2010 Football League Championship play-off final

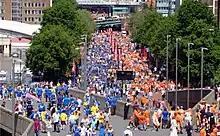
Cardiff City fans (blue) and Blackpool fans (tangerine) make their way to the stadium along Wembley Way

Ian Holloway had been appointed manager of Blackpool at the end of the 2008–09 season on a one-year contract, following a year without a role in football. During the summer transfer window, he made numerous signings, the most prominent of which was the permanent signing of Charlie Adam for around £500,000. Adam had impressed during a loan the spell the previous year and continued his form by finishing the 2009–10 campaign as the club's highest goalscorer with 16 league goals. Blackpool president Valērijs Belokoņs had promised the club's players a £5million reward fund at the start of the 2009–10 season if they achieved promotion to the Premier League, to be shared among the players dependent on appearances made over the course of the season. Club captain Ian Evatt stated that the potential bonus had spurred the team on during the season, commenting that "if anyone deserves it, it is this group of players".